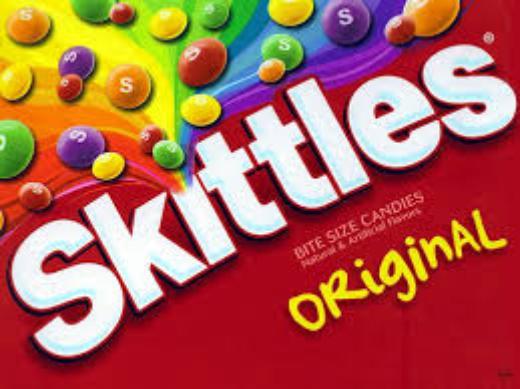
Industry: Food